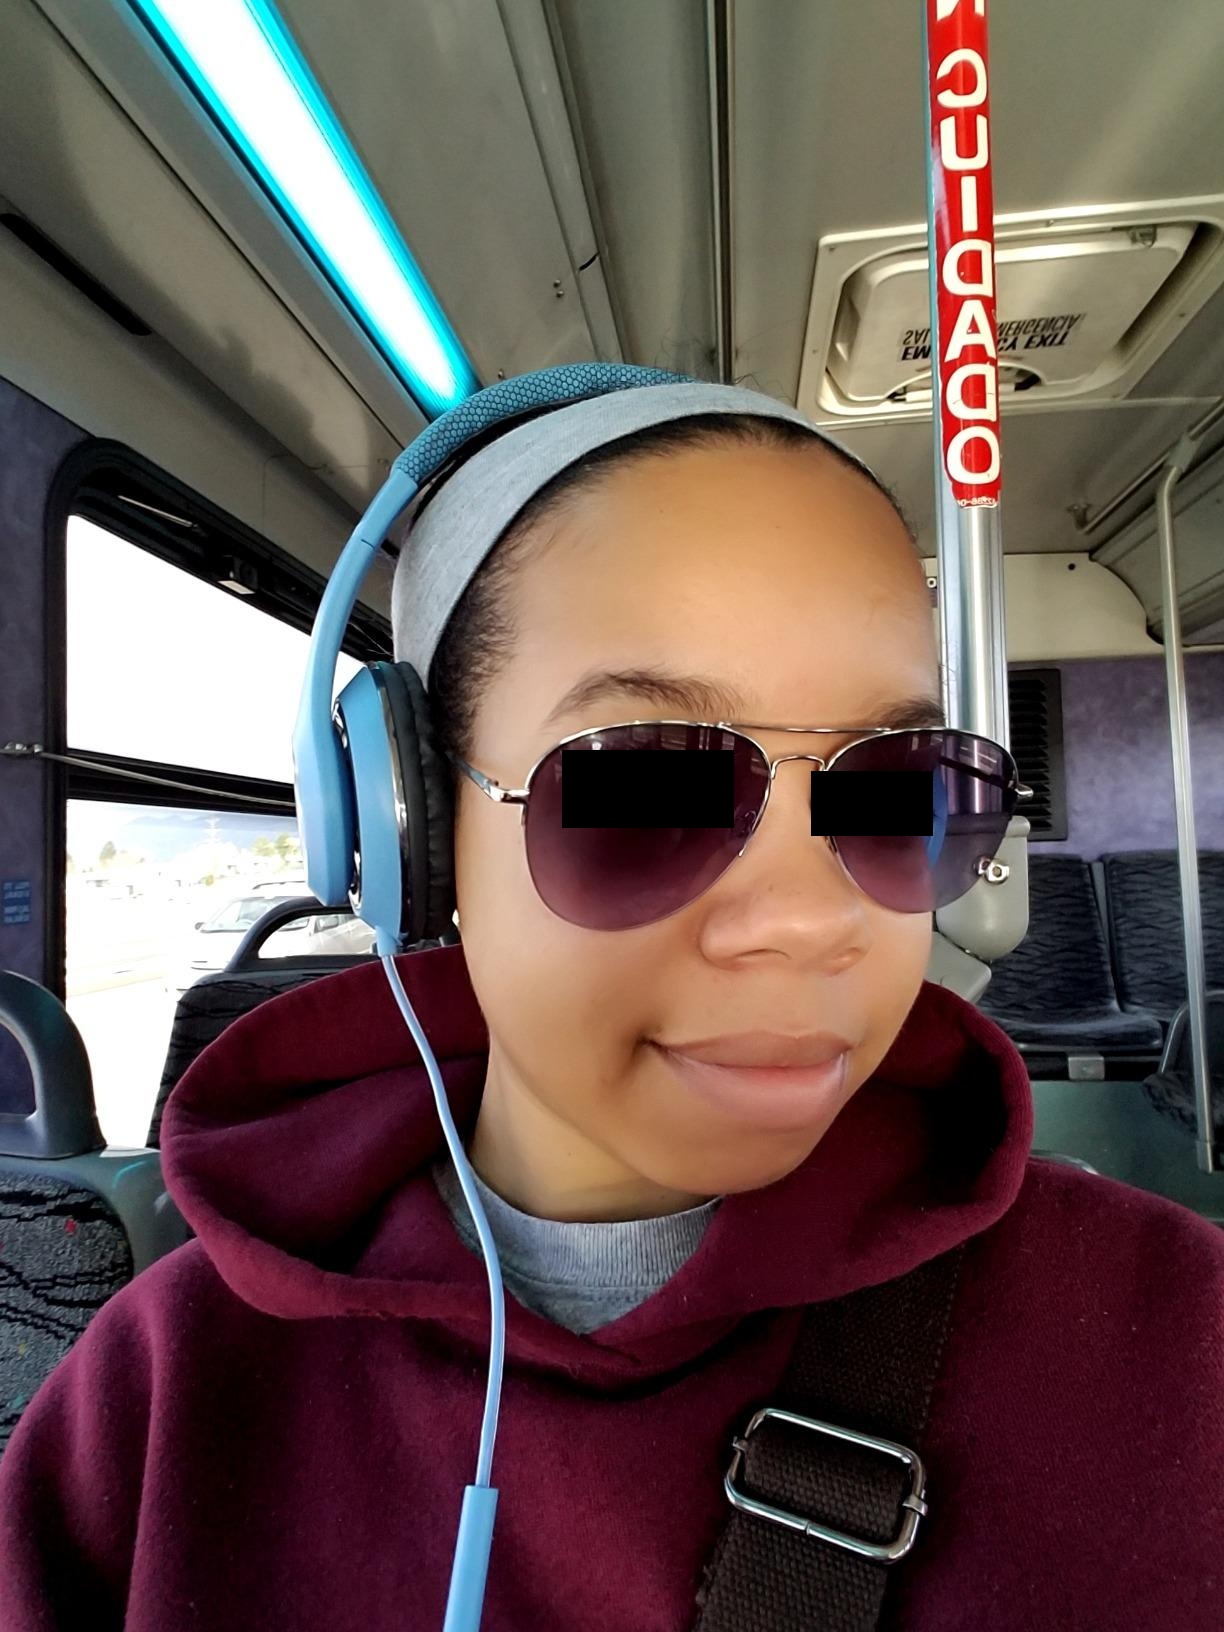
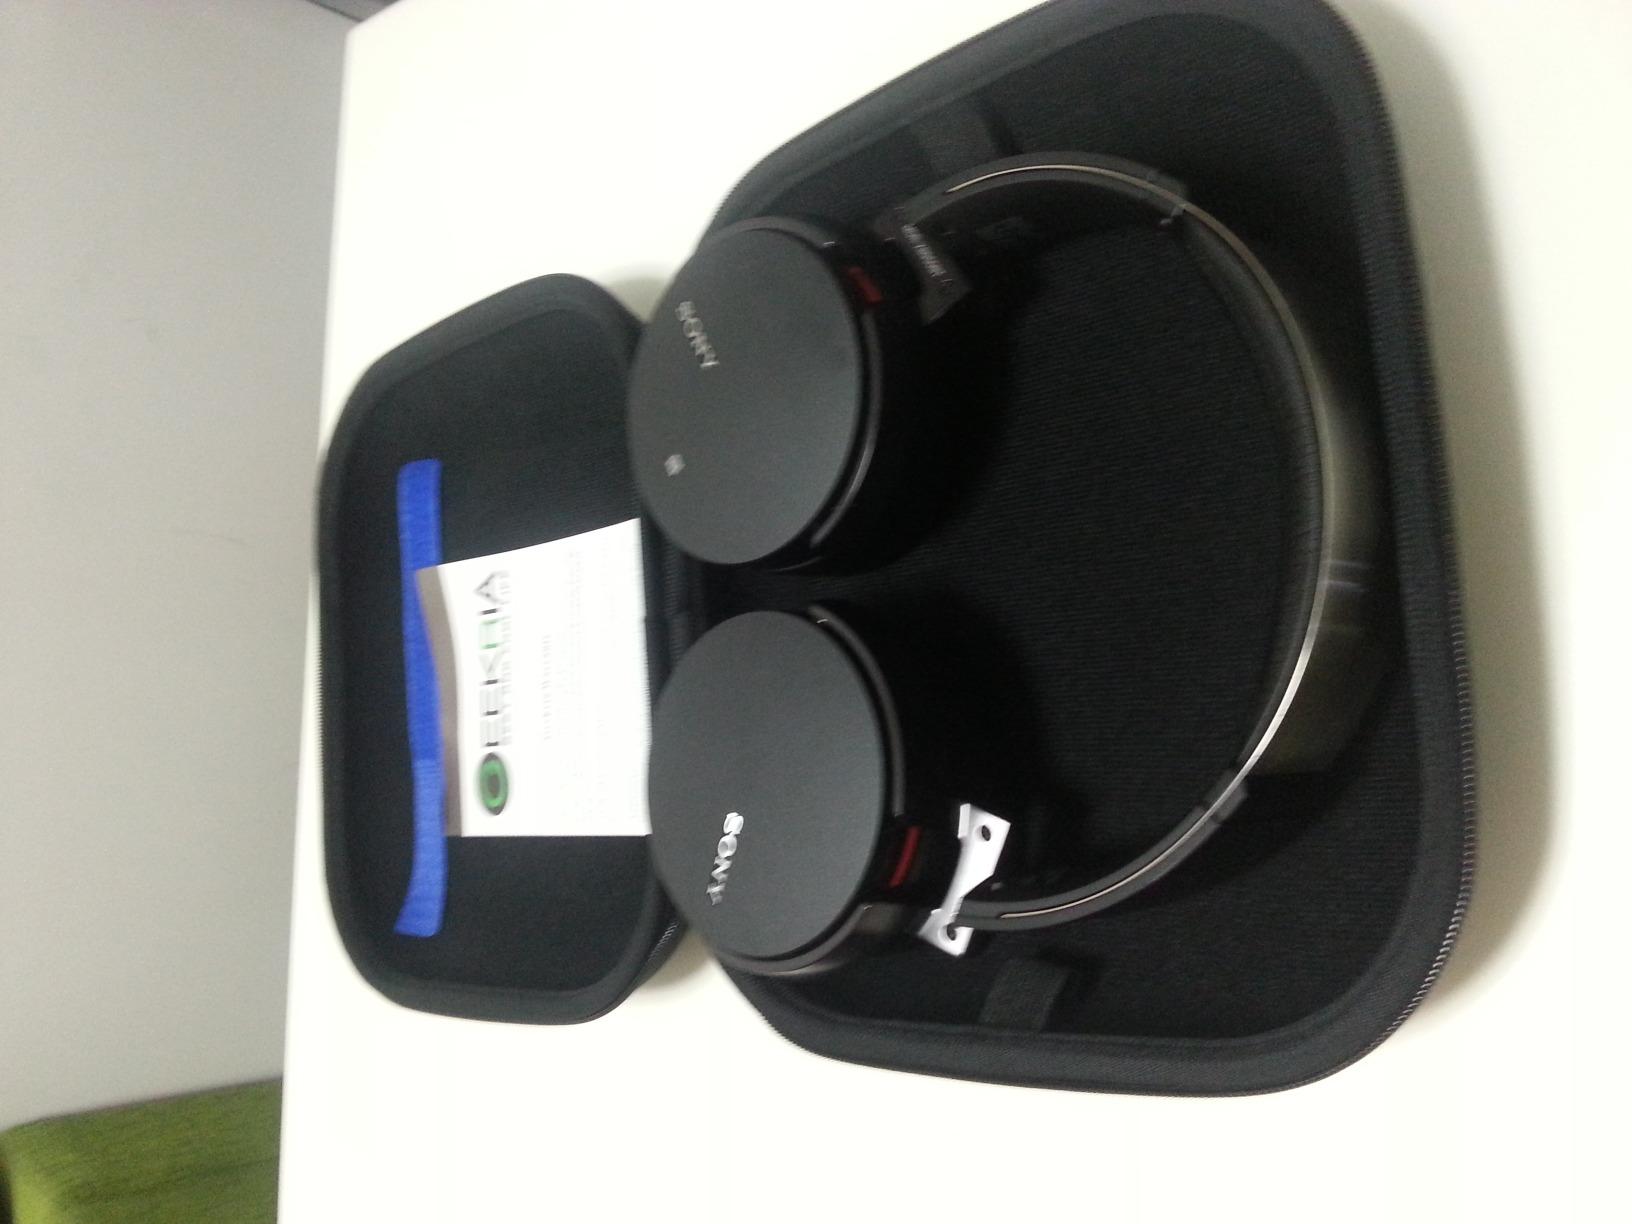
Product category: headphones
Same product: no